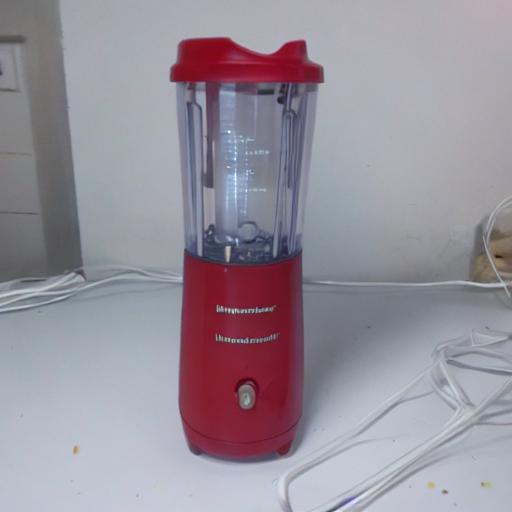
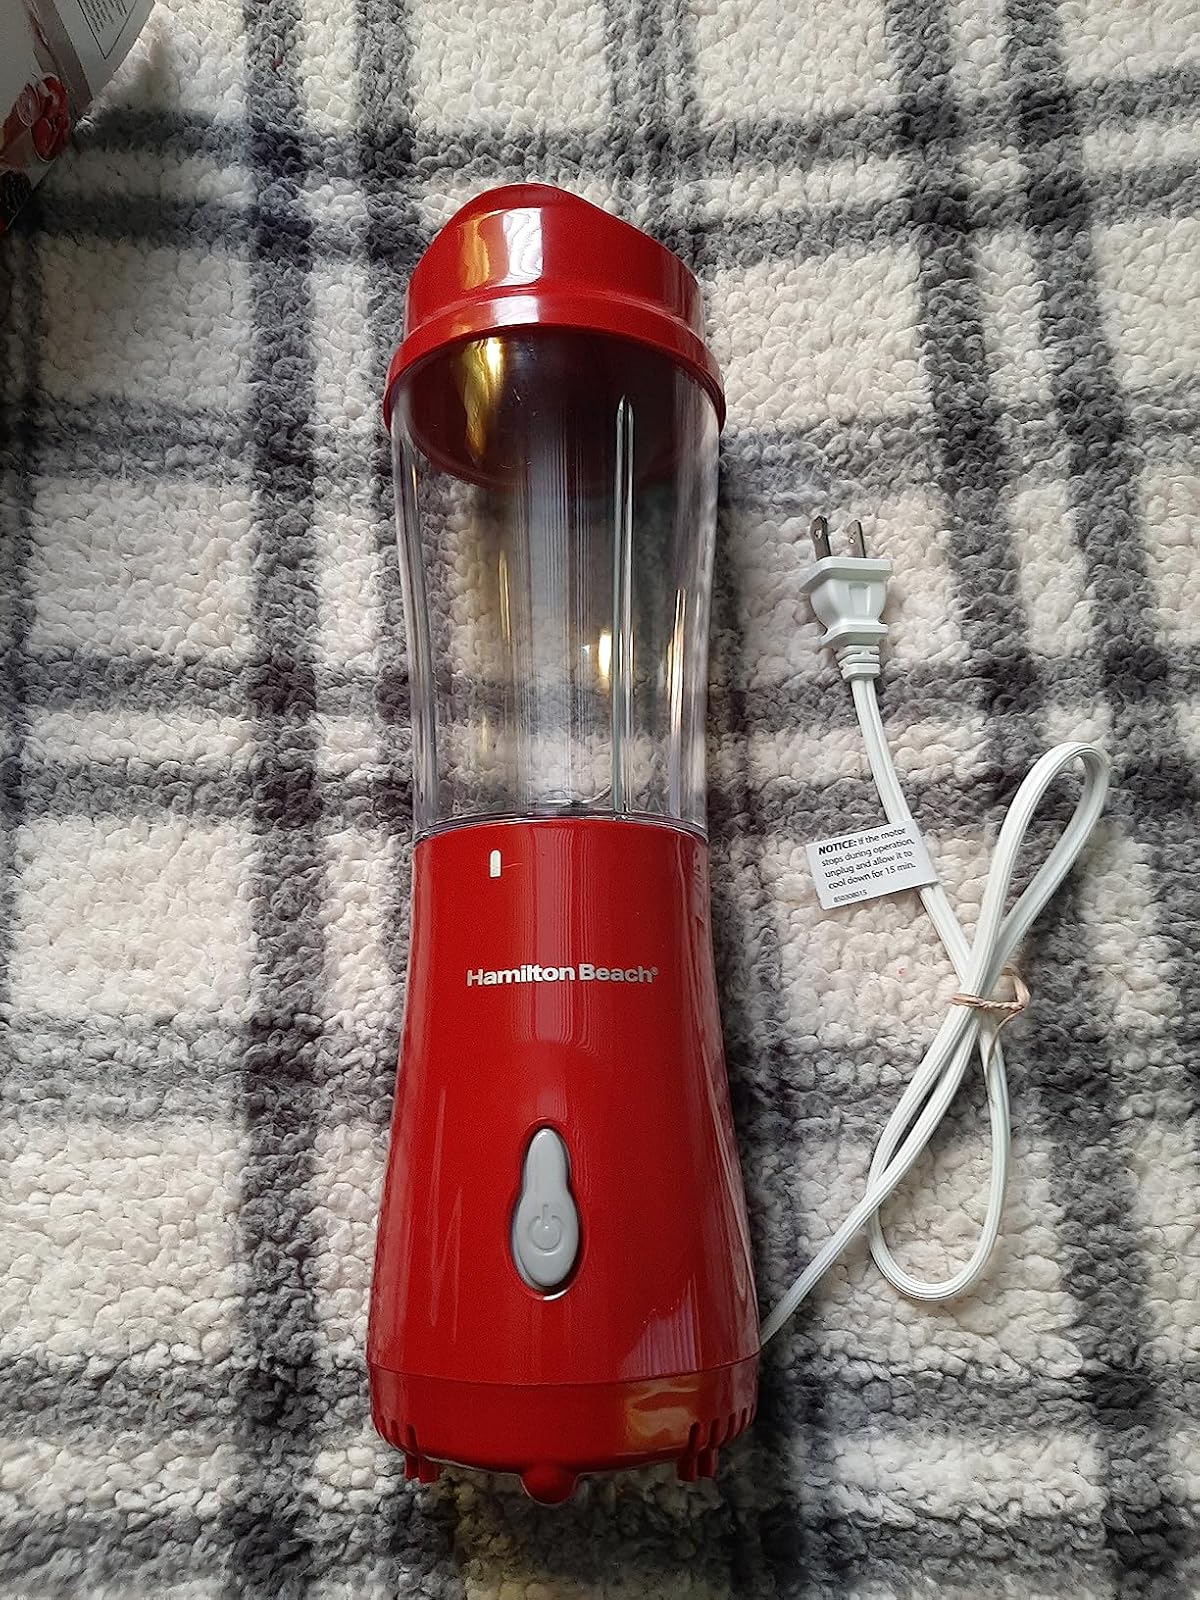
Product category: items_blender
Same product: no